Lenhart Farm

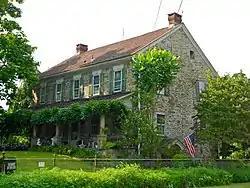
Lenhart Farm in August 2013

Lenhart Farm is a historic house and farm complex located in Lenhartsville, Berks County, Pennsylvania. The house was built by about 1830, and is a -story, five-bay, brownstone dwelling in the Georgian style. Also on the property are a stone and frame bank barn (1841), springhouse, carriage house, and a number of farm-related outbuildings.